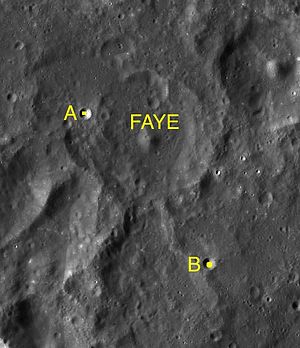
Faye (månekrater)
Faye er et stærkt eroderet nedslagskrater på Månen. Det befinder sig i det forrevne sydlige højland på Månens forside og er opkaldt efter den franske astronom Hervé Faye.